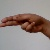
The image shows a hand gesture representing the letter 'H' in Indian Sign Language.